Avilla, Missouri

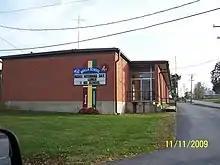
Avilla R-13 School in 2009, home of the Panthers. This red brick addition to the older school building was constructed in the 1970s.

Avilla had actually started to decline in the 1940s after World War II, when greater numbers of people (especially young adults) from the already small community began moving to larger industrial cities for employment opportunities. The final turning point was in the 1960s, when US Route 66 was bypassed with I-44 (the Interstate Highway System). The lost commerce due to the diverted traffic caused many of the remaining businesses to fail or to be relocated in the 1970s. In 1971 a large fire broke out at the Avilla lumberyard which destroyed several buildings including most of the lumber company, the Boy Scout Meeting Hall and some private residences. The lumberyard was later rebuilt but by the late 1970s deteriorating town shops had been sold & resold, and finally deserted. The only trades that survived were the ones that could be sustained by the dwindling local population and area farming operations. Most of the earliest buildings are now gone, replaced by noticeable empty spaces and vacant lots. US Route 66 was redesignated MO Route 96 in 1985 but by then Avilla was already a small, quiet rural community not unlike what is witnessed there today. Few abandoned structures remain within the present village as silent reminders of the towns heyday.